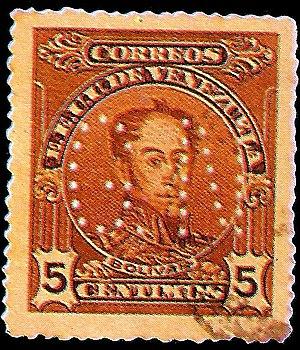
Cette liste recense les personnalités figurant sur les timbres-poste de Venezuela, entre les personnages qui dominent le Venezuela Philatélie est que la plupart de ses personnages sont de l'histoire républicaine qui met en valeur les héros de l'indépendance et où Simon Bolivar a un rôle de premier plan, de cette façon est pampers commune observer comme Francisco de Miranda, Antonio José de Sucre et Rafael Urdaneta. Les autres caractères qui sont communs sont des personnages de renommée mondiale telles que le cas de Jean-Paul II, ou de multiples appels de la Vierge Marie.